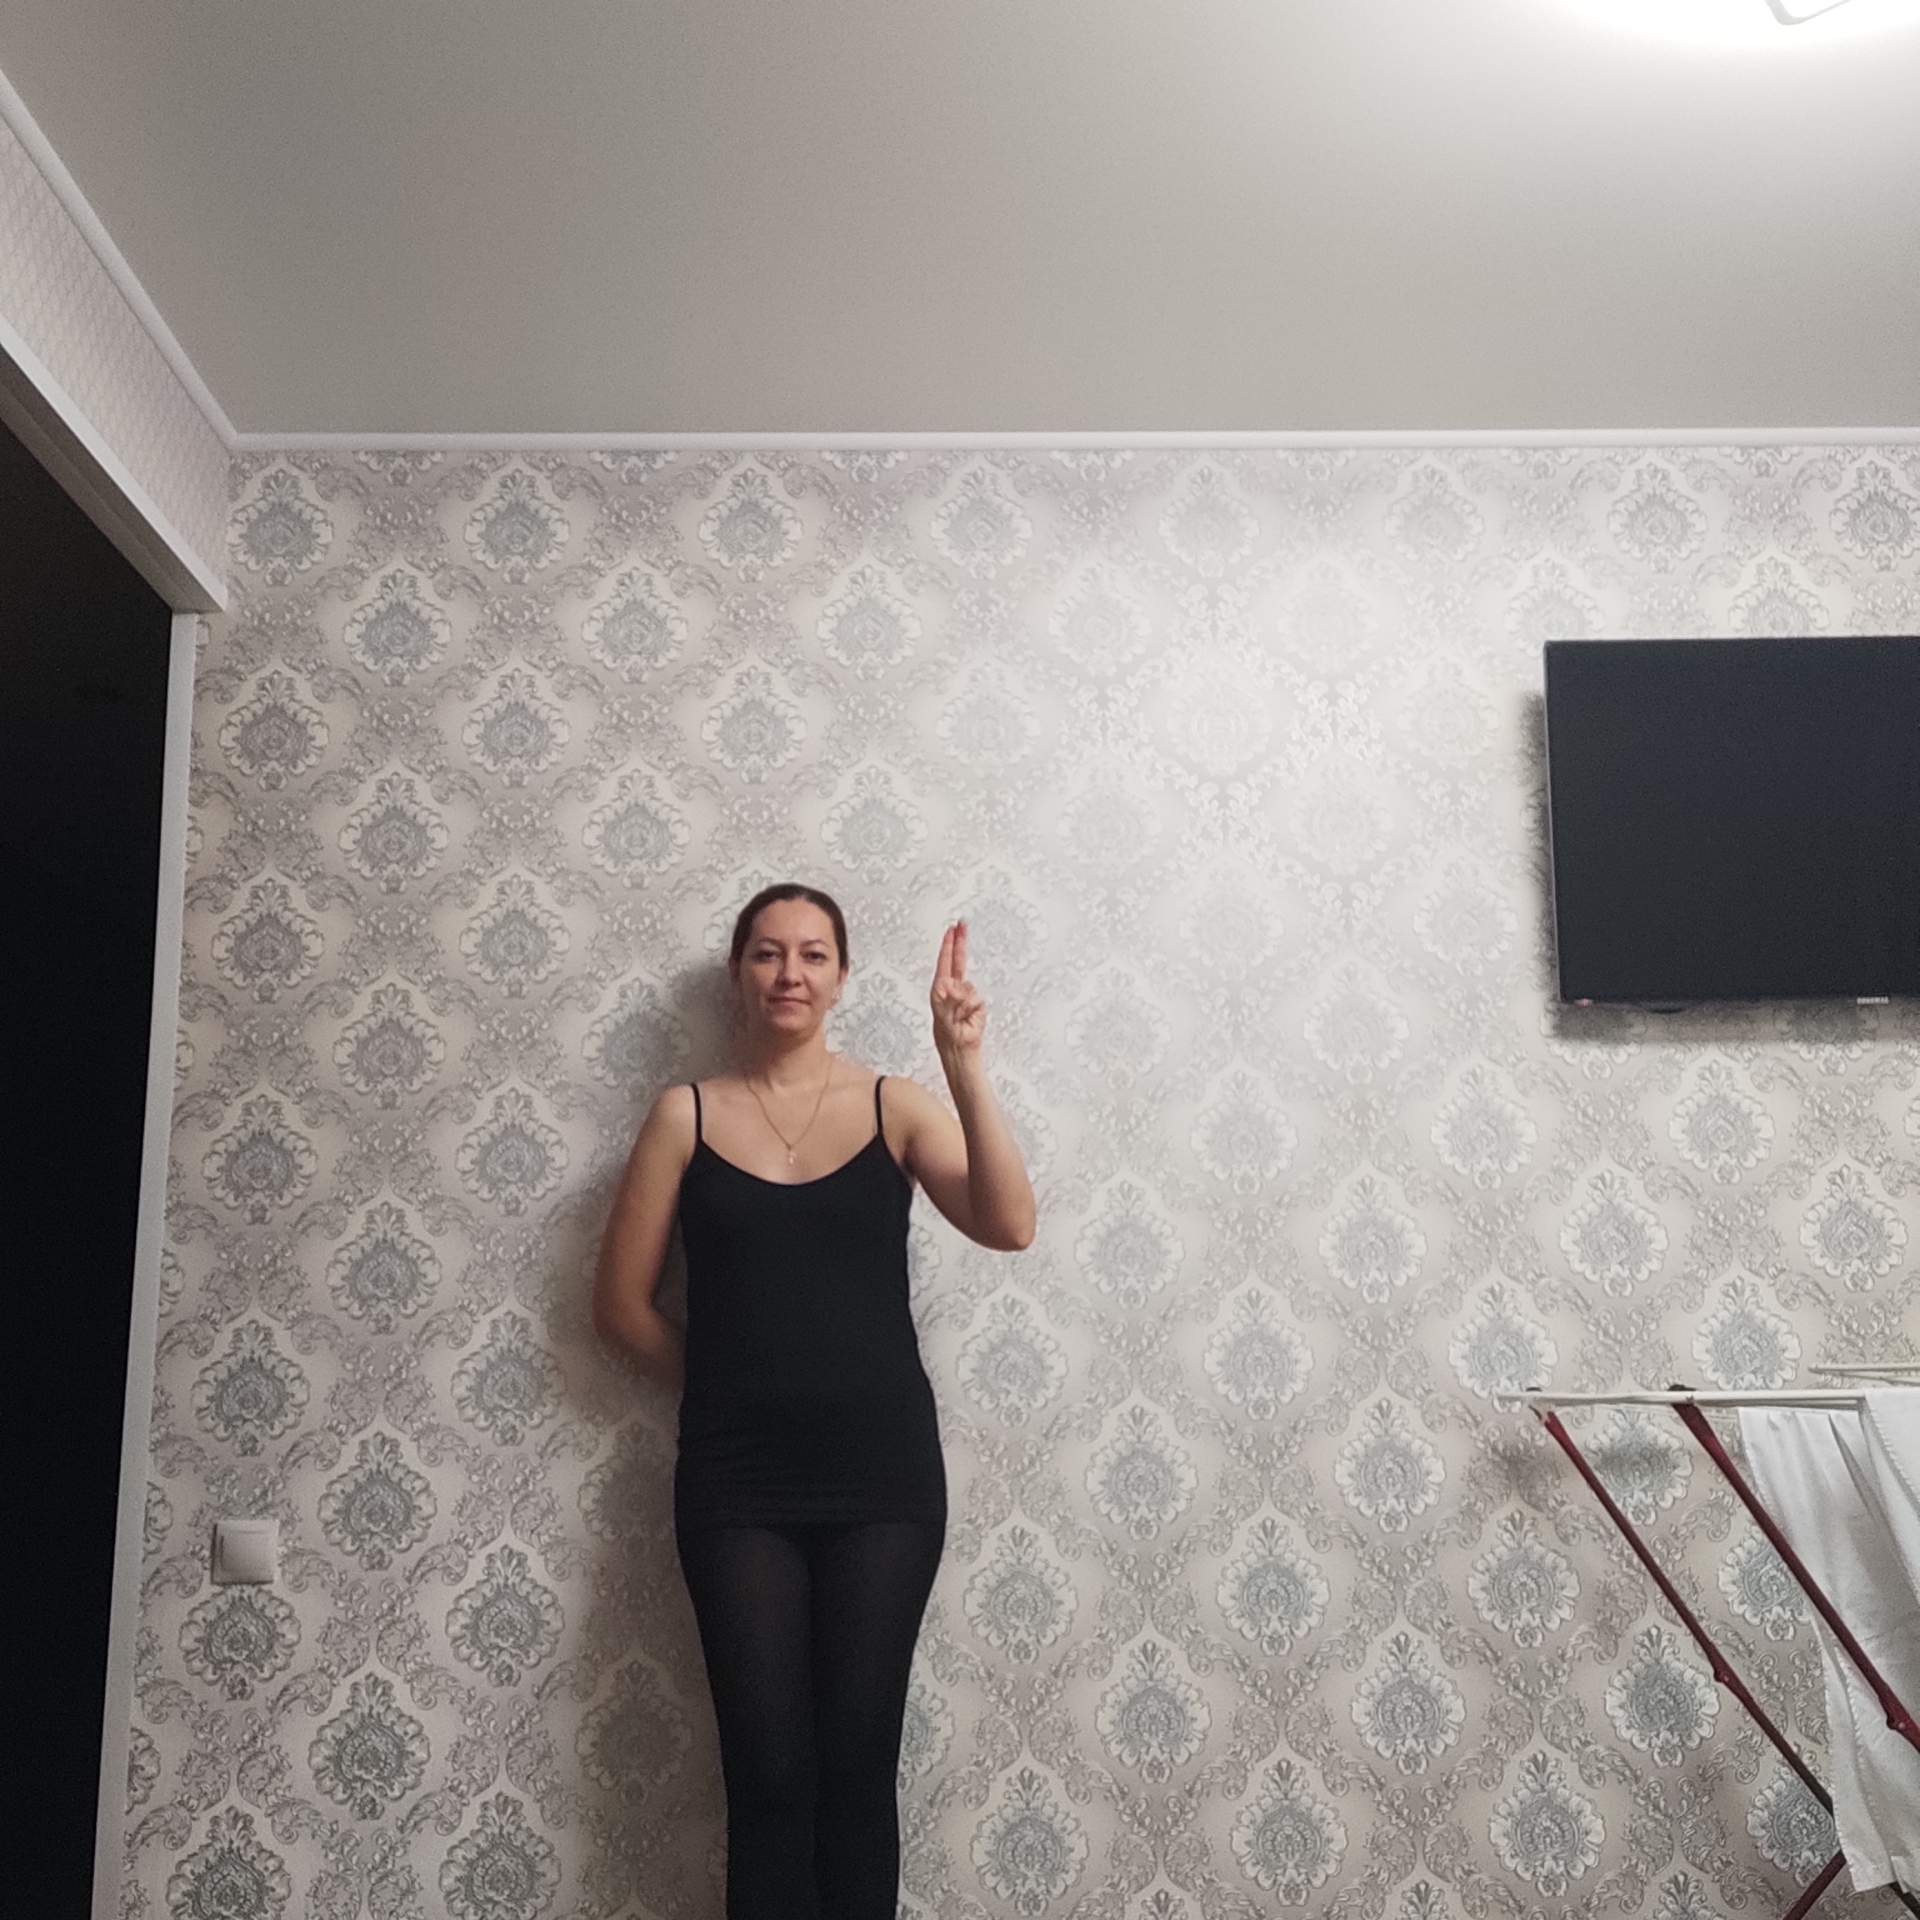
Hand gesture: two_up